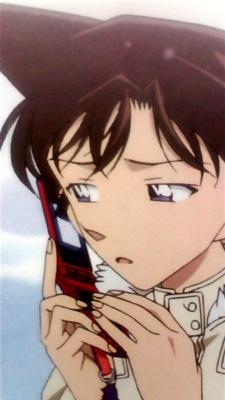
回答: え?大っきくなる薬を使って会いにくる?最低な下ネタね